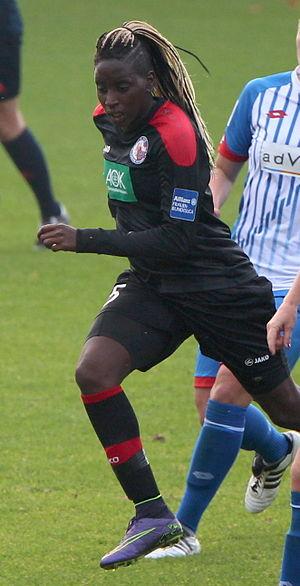
Marina Makanza est une joueuse de football française, née le 1ᵉʳ juillet 1991 à La Tronche en Isère. Elle évolue au poste de milieu de terrain offensive au FC Fleury 91.